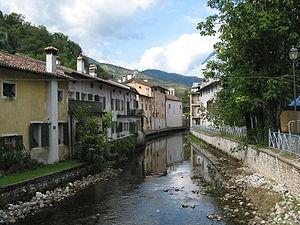
Polcenigo est une commune d'environ 3 500 habitants, de la province de Pordenone, dans la région autonome du Frioul-Vénétie Julienne en Italie.
L'association I Borghi più belli d'Italia est née en mars 2001 sous l'impulsion de Conseil du tourisme de l'ANCI.